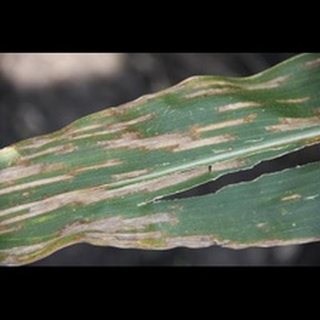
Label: corn_gray_leaf_spot